Alton H. Blackington

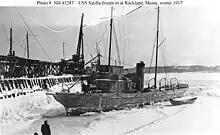
Alton H. Blackington photo of the United States Navy patrol vessel USS Satilla (SP-687) frozen in the ice at the Rockland Section Base at Rockland, Maine from late 1917

Alton H. Blackington (1898–1963) was a photographer, writer, radio personality, and television show host known for his features on life in New England. He was known as Blackie. Described as a "dyed-in-the-wool Yankee", he was a chronicler of New England lore and legend. His extensive photo collection included many shots from New England, as well as others from his travels abroad. His collection also includes photos to the American Southwest, and the ones he collected through his photo company.